Chiddingly

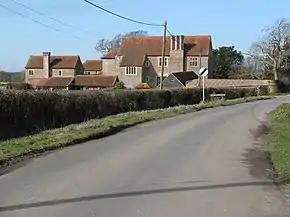
The Granary, the Farm and Chapel-Barn of Chiddingly Place

The village was on the periphery of Sussex's endemic smuggling trade in the 18th century, but even this insubstantial link has left an indelible mark on the area - albeit one of somewhat dubious provenance - by way of 'the Ghost of the Staggering Smuggler'. As reported in the ‘’Derby Mercury’’ of 1786, a violent and wide-ranging confrontation took place between a gang of smugglers and a group of excise officers which culminated in a pitched battle at the eastern end of Stalkers Lane - towards Smithlands Wood and the Bull River - in the July of that same year. This encounter left one of the freebooters fatally wounded - 'miserably cut about the head and other parts of the body' - and he reputedly sought refuge in the outbuildings around Stream Farm where he duly expired. It is claimed that on occasion his spirit has been seen staggering around, as if mortally wounded and in search of its deathbed...